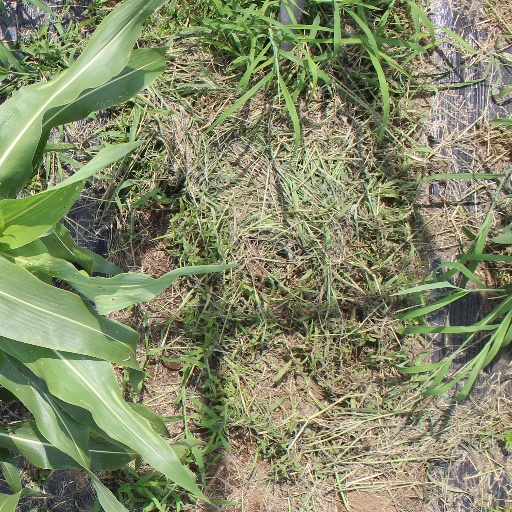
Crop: sorghum